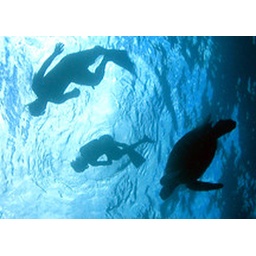
A friendly green sea turtle is given respect by Oahu snorkelers/Wild Side Specialty Tours